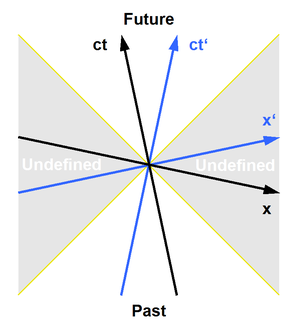
Le diagramme de Minkowski est une représentation de l'espace-temps développée en 1908 par Hermann Minkowski, permettant une visualisation des propriétés dans la théorie de la relativité restreinte. Il est alors possible d'avoir une compréhension qualitative et intuitive de phénomènes comme la dilatation du temps, la contraction des longueurs ou encore la notion de simultanéité, sans utiliser d'équations mathématiques.